Condoleezza Rice as Secretary of State

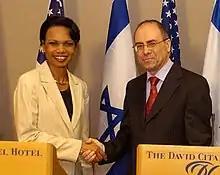
Rice shakes hands with former Israeli foreign minister Silvan Shalom in a July 2005 visit to Israel.

Rice has worked in the Middle East, including Israel, the Palestinian territories, and its immediate neighbors, especially Lebanon. Rice has supported Israel, defended Israel's right to protect itself, and promoted the "road map for peace," which includes the establishment of a sovereign Palestinian state. On August 29, 2006, she stated that the Middle East "should be a Middle East in which there is a Palestinian state in which Palestinians can have their own aspirations met, one that is not corrupt, one that is democratic, [and] one in which there is only one authority."